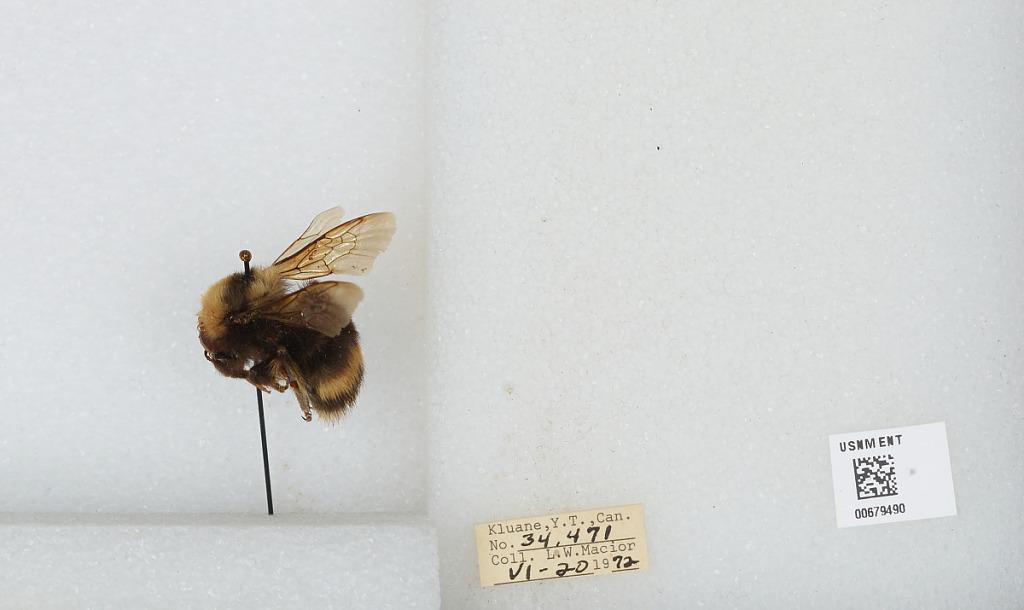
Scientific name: Bombus (Bombus) occidentalis Greene
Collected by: L. Macior
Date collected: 1972-6-20
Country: Canada
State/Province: Yukon Territory
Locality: Kluane
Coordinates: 60.75, -139.5